Moteki

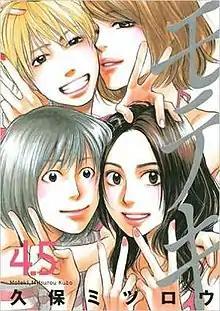
Cover of "Moteki" volume 4.5

is a Japanese manga series written and illustrated by Mitsurō Kubo. It was serialized in "Evening" magazine from 2008 to 2010, with its chapters collected into four "tankōbon" volumes by Kodansha. It was adapted into a Japanese television drama in 2010 and a live-action film in 2011.